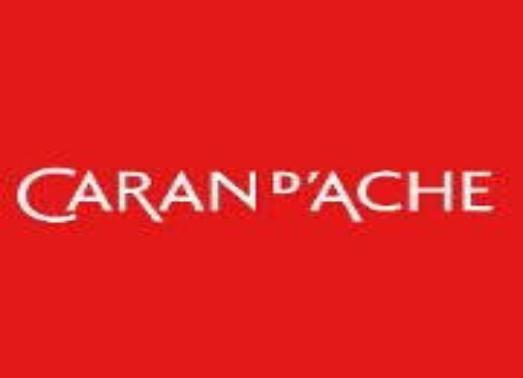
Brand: caran d'ache
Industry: Necessities